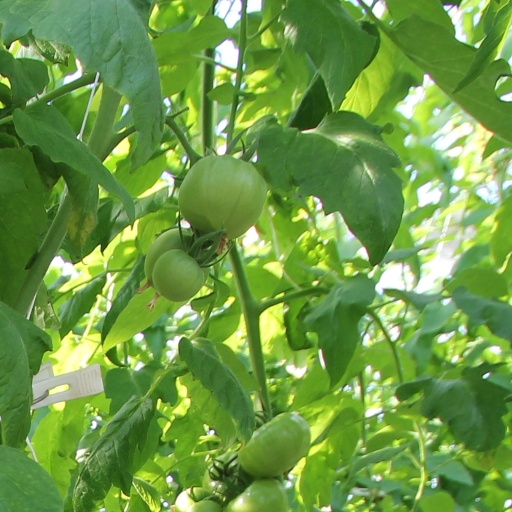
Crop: tomato